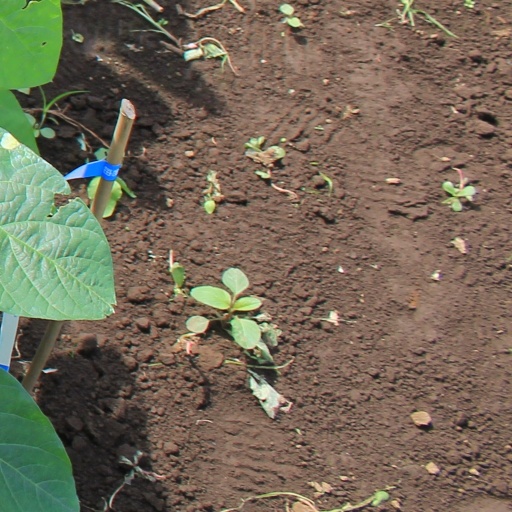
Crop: soybean